Popstar: Never Stop Never Stopping

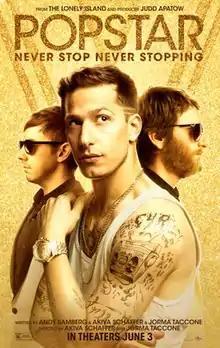
Theatrical release poster

Popstar: Never Stop Never Stopping is a 2016 American mockumentary musical comedy film directed by Akiva Schaffer and Jorma Taccone from a screenplay written by and starring Andy Samberg, Taccone, and Schaffer. The trio, collectively known as The Lonely Island, also co-produced the film with Judd Apatow and Rodney Rothman. Sarah Silverman, Tim Meadows, Imogen Poots, Joan Cusack, Maya Rudolph, and Chris Redd appear in supporting roles.